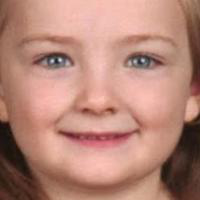
Age group: age 01-10